Mars Pathfinder

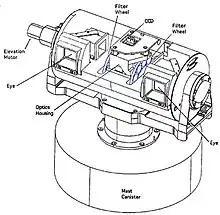
Diagram of Mars Pathfinder IMP camera

The rover was equipped with three CCD cameras, all manufactured by Eastman Kodak Company and controlled by the rover's CPU. The two front-facing monochrome cameras served navigation purposes and were coupled with five laser stripe projectors for stereoscopic hazard detection. These front cameras had a resolution of 484 vertical by 768 horizontal pixels, and an optical resolution capable of discerning details as small as across a range of . Images from these cameras could be compressed using the block truncation coding (BTC) algorithm.